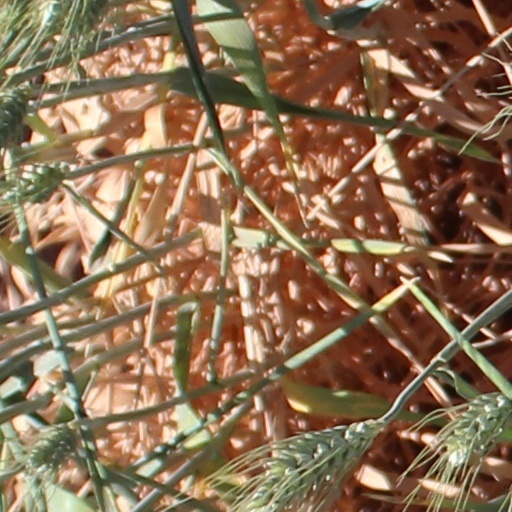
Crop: wheat